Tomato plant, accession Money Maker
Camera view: tilt-top (135 deg); turntable rotation: 240 degrees
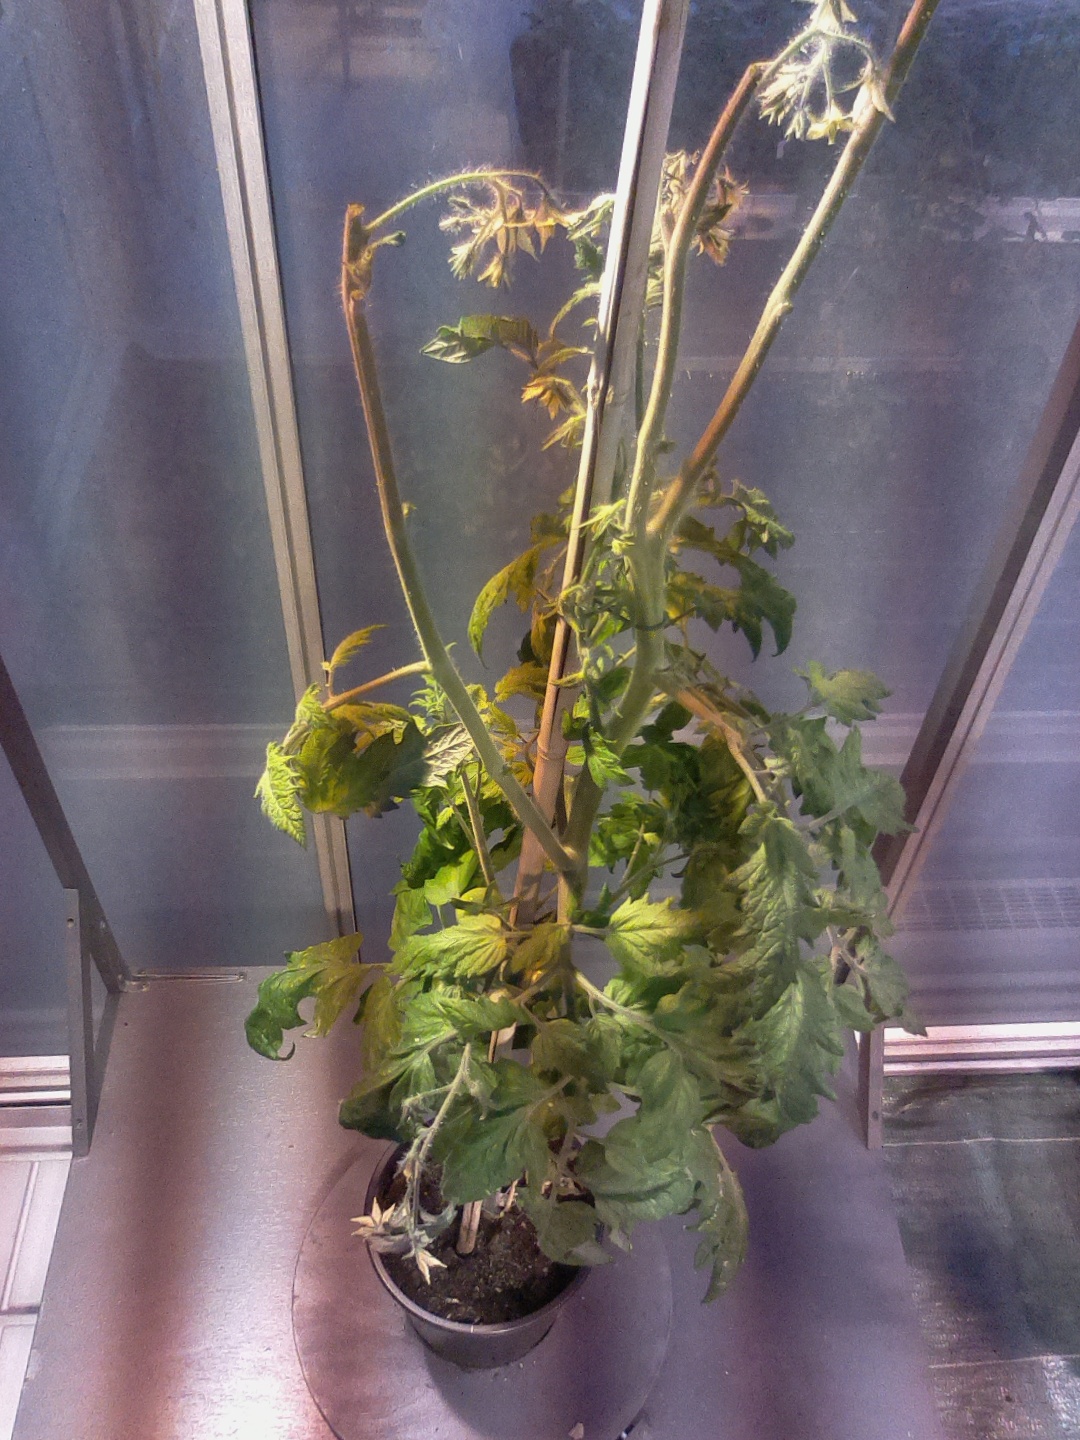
BBCH growth stage 75: 50%-60% of final fruit size